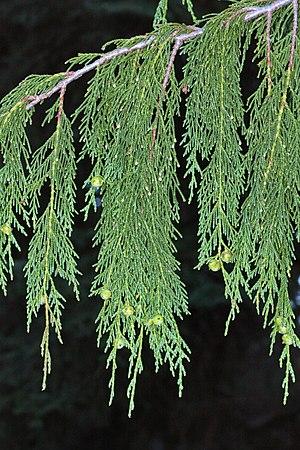
Feuillage et cônes de Cyprès de Nootka. Photo prise sur le Crystal Lakes Trail, dans le Parc national du Mont Rainier.